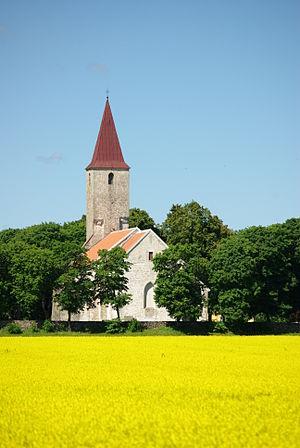
Cet article donne une liste d'églises en Estonie.